Fossil fuels lobby

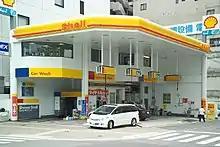
Petrol station in Hiroshima, Japan

The fossil fuels lobby includes paid representatives of corporations involved in the fossil fuel industry (oil, gas, coal), as well as related industries like chemicals, plastics, aviation and other transportation. Because of their wealth and the importance of energy, transport and chemical industries to local, national and international economies, these lobbies have the capacity and money to attempt to have outsized influence on governmental policy. In particular, the lobbies promote climate change denial and obstruct policy related to environmental protection, environmental health and climate action.